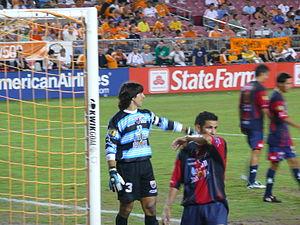
Équipe mexicaine de football d'Atlante
Le Club de Fútbol Atlante, plus connu sous le nom de CF Atlante, est un club de football installé à l'origine à Mexico puis délocalisé à Cancún durant la saison 2007-2008.